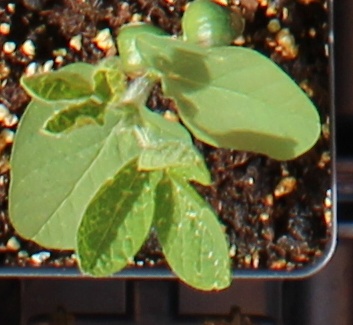
Label: Soybean